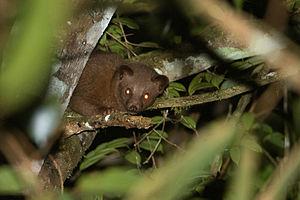
La Civette palmiste de Ceylan est un mammifère carnivore de la famille des viverridés endémique du Sri Lanka. Elle est de petit gabarit et a une robe brun doré et brun foncé.